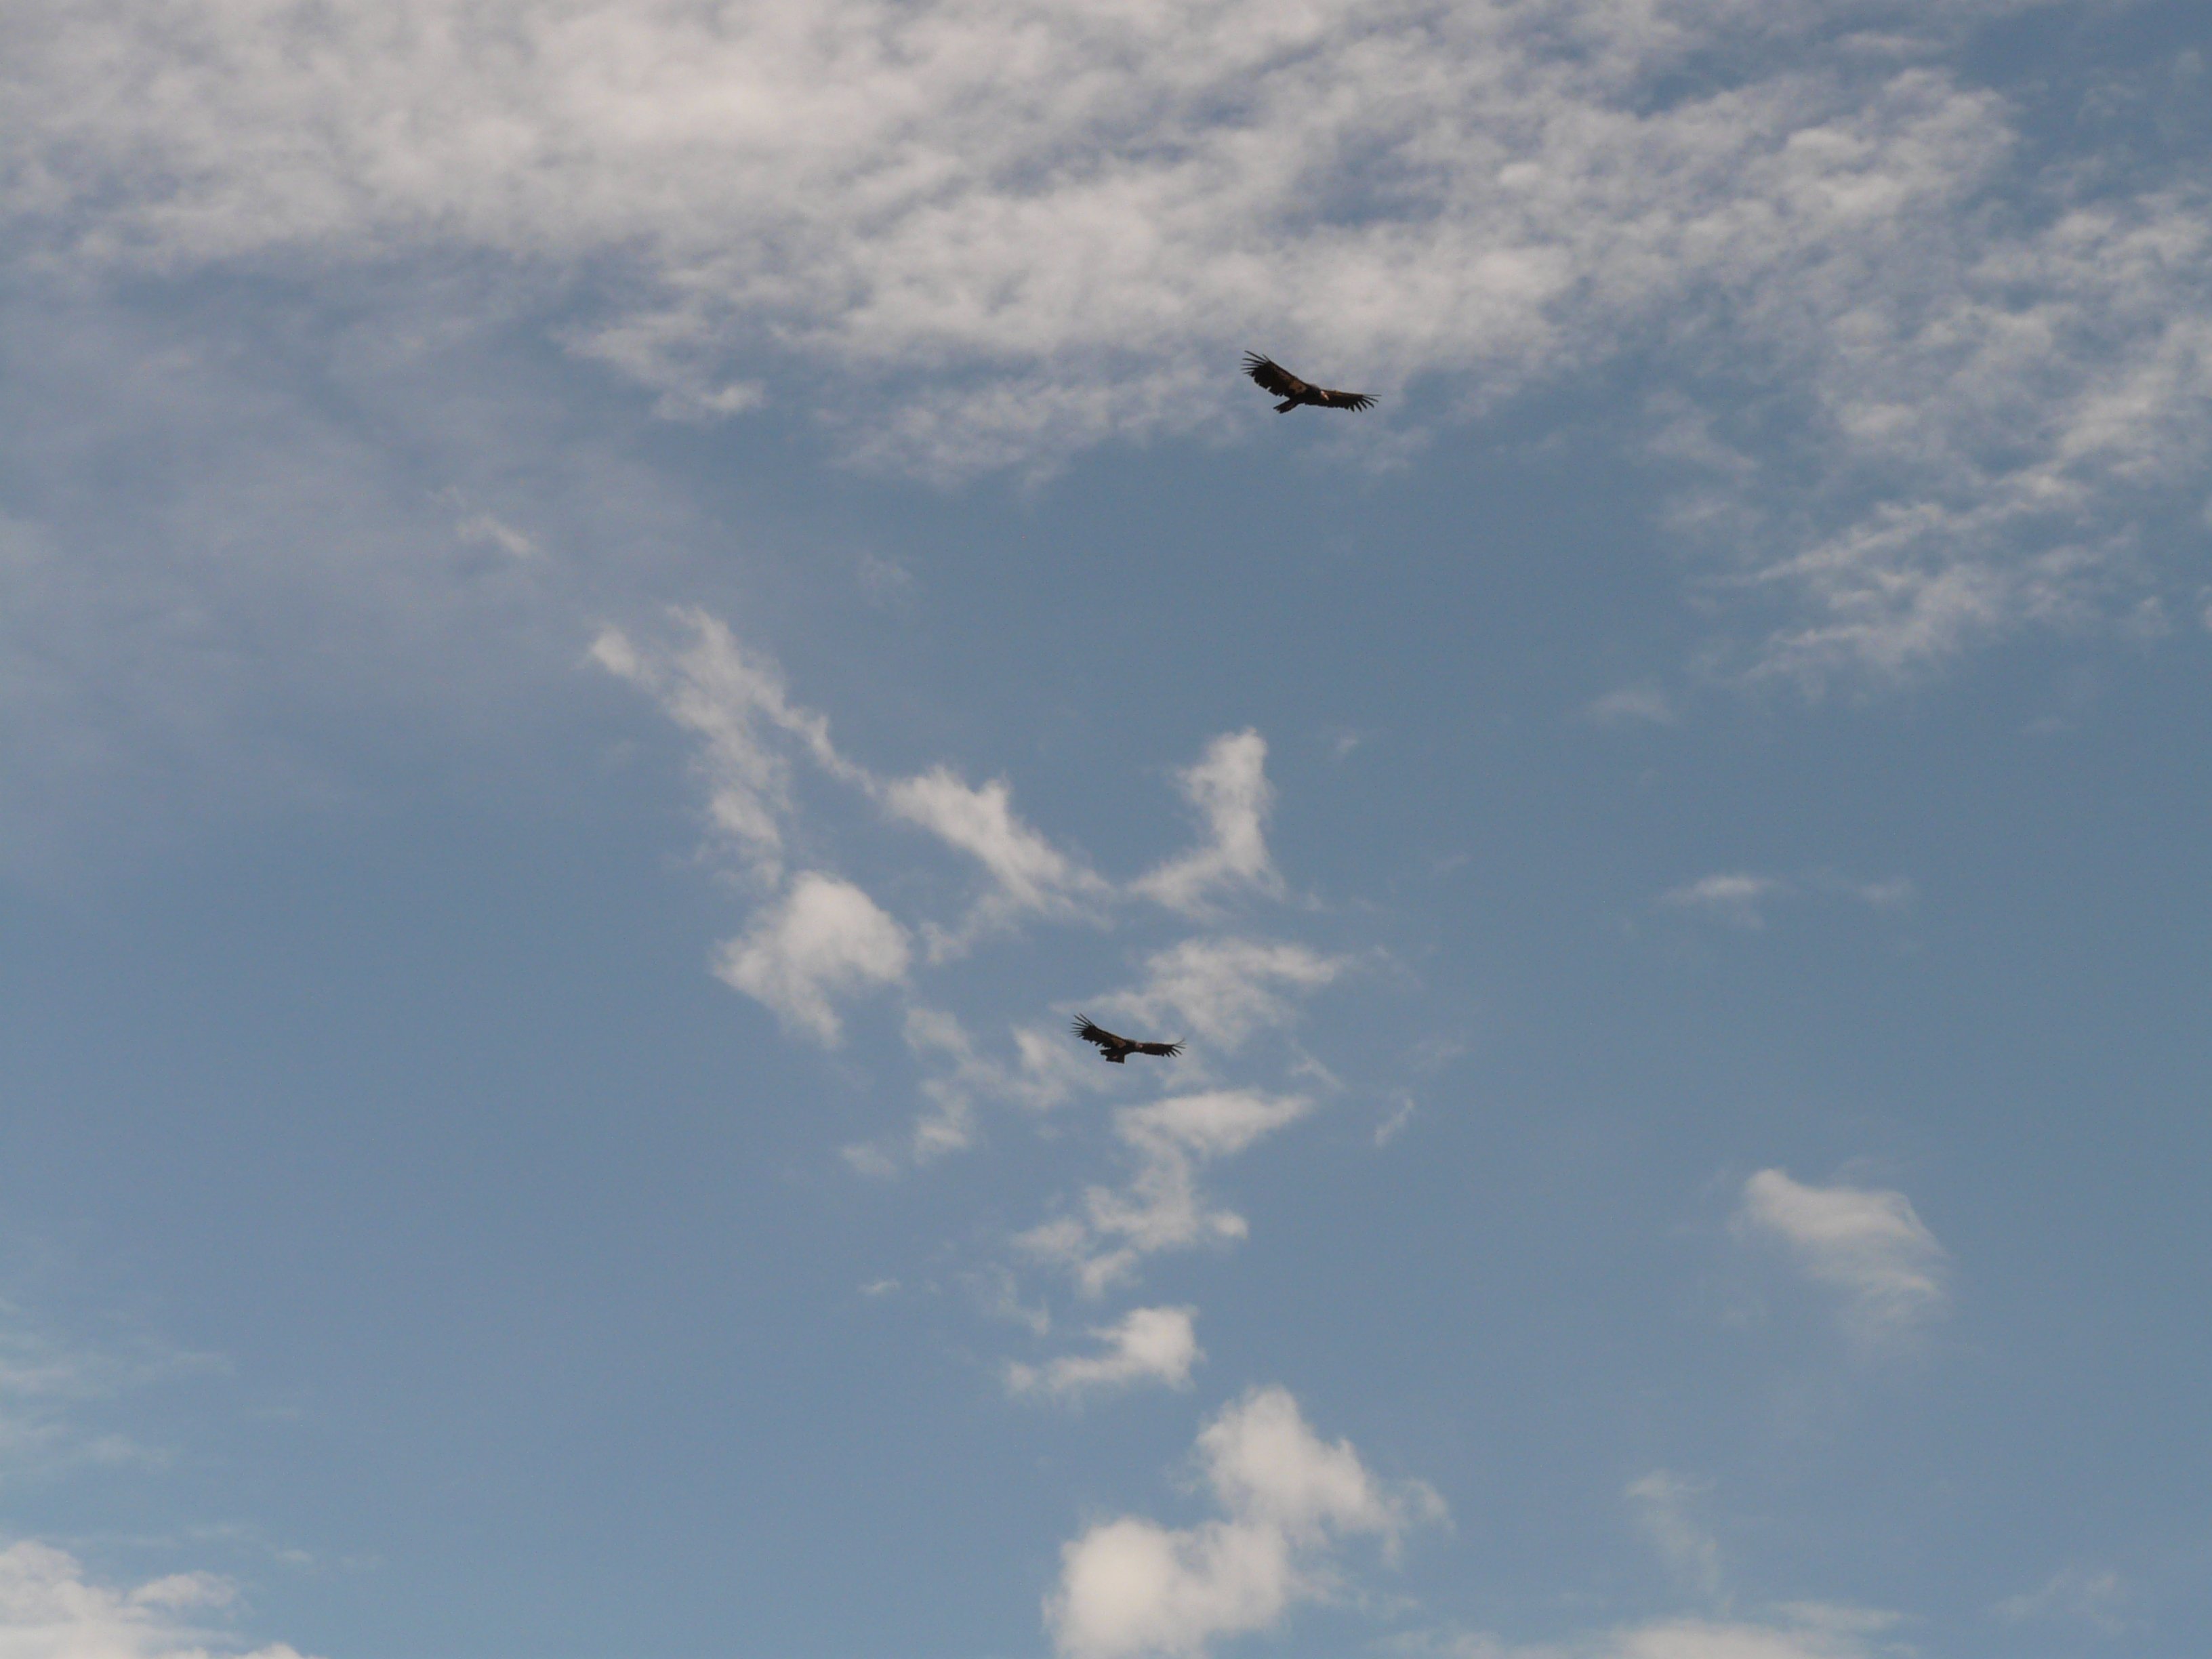
bird, wing, cloud, sky, animal, seabird, flock, fly, gull, flight, usa, eagle, national park, arizona, condor, grand canyon national park, atmosphere of earth, california condor